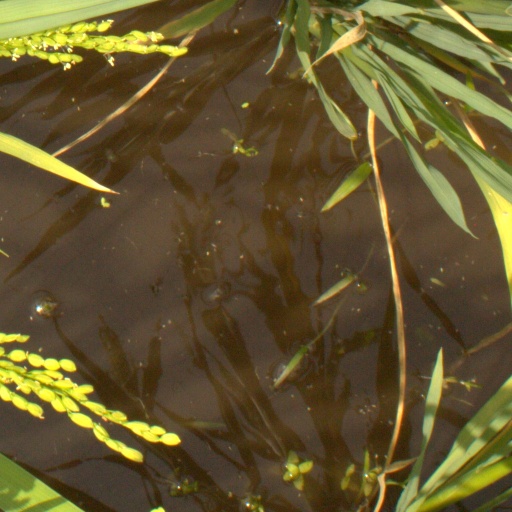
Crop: rice